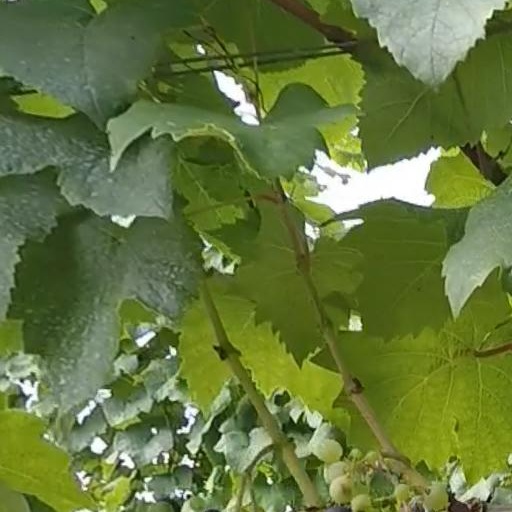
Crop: grape